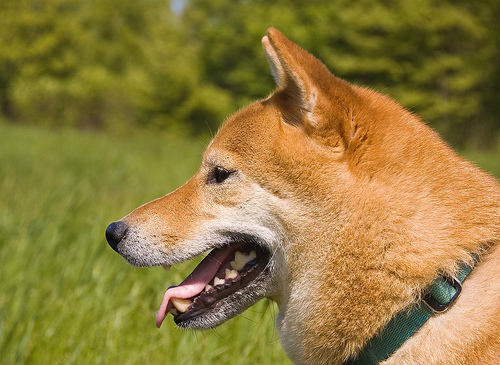
Breed: shiba inu